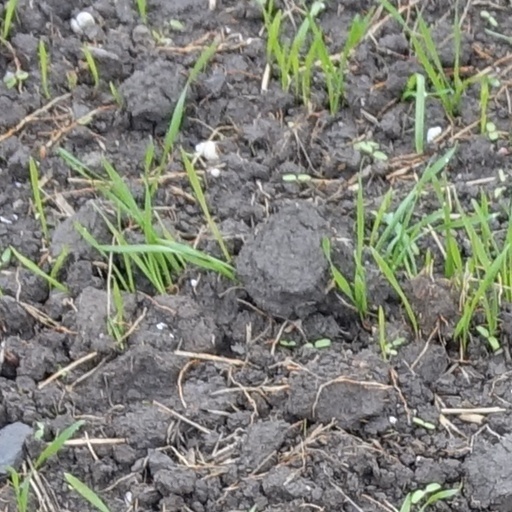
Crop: wheat